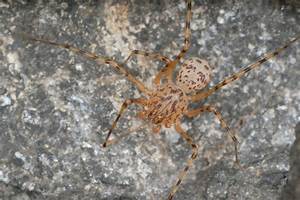
Label: ragno